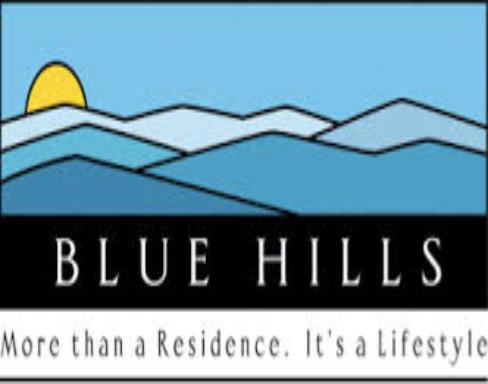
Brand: Blue Hills
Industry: Others